Carrickmines

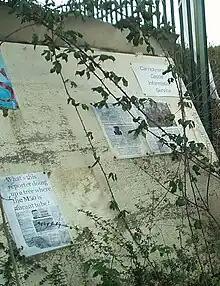
Remains of The Carrickminders camp, January 2004

During the construction of the M50 motorway, Carrickmines gained national notoriety when anti-roads protesters calling themselves the "Carrickminders" set up camp in the area and delayed the completion of the M50 for two years with legal challenges being taken by Vincent Salafia. The objectors claimed that the underground remains of Carrickmines Castle, an Anglo-Norman fort built in the 12th century on the edge of the Pale, was of national importance. Today, much of the uncovered remains are preserved in tunnels and other structures scattered around the interchange. Dún Laoghaire–Rathdown County Council claimed the action greatly increased the cost of the project, which was eventually completed in August 2005.